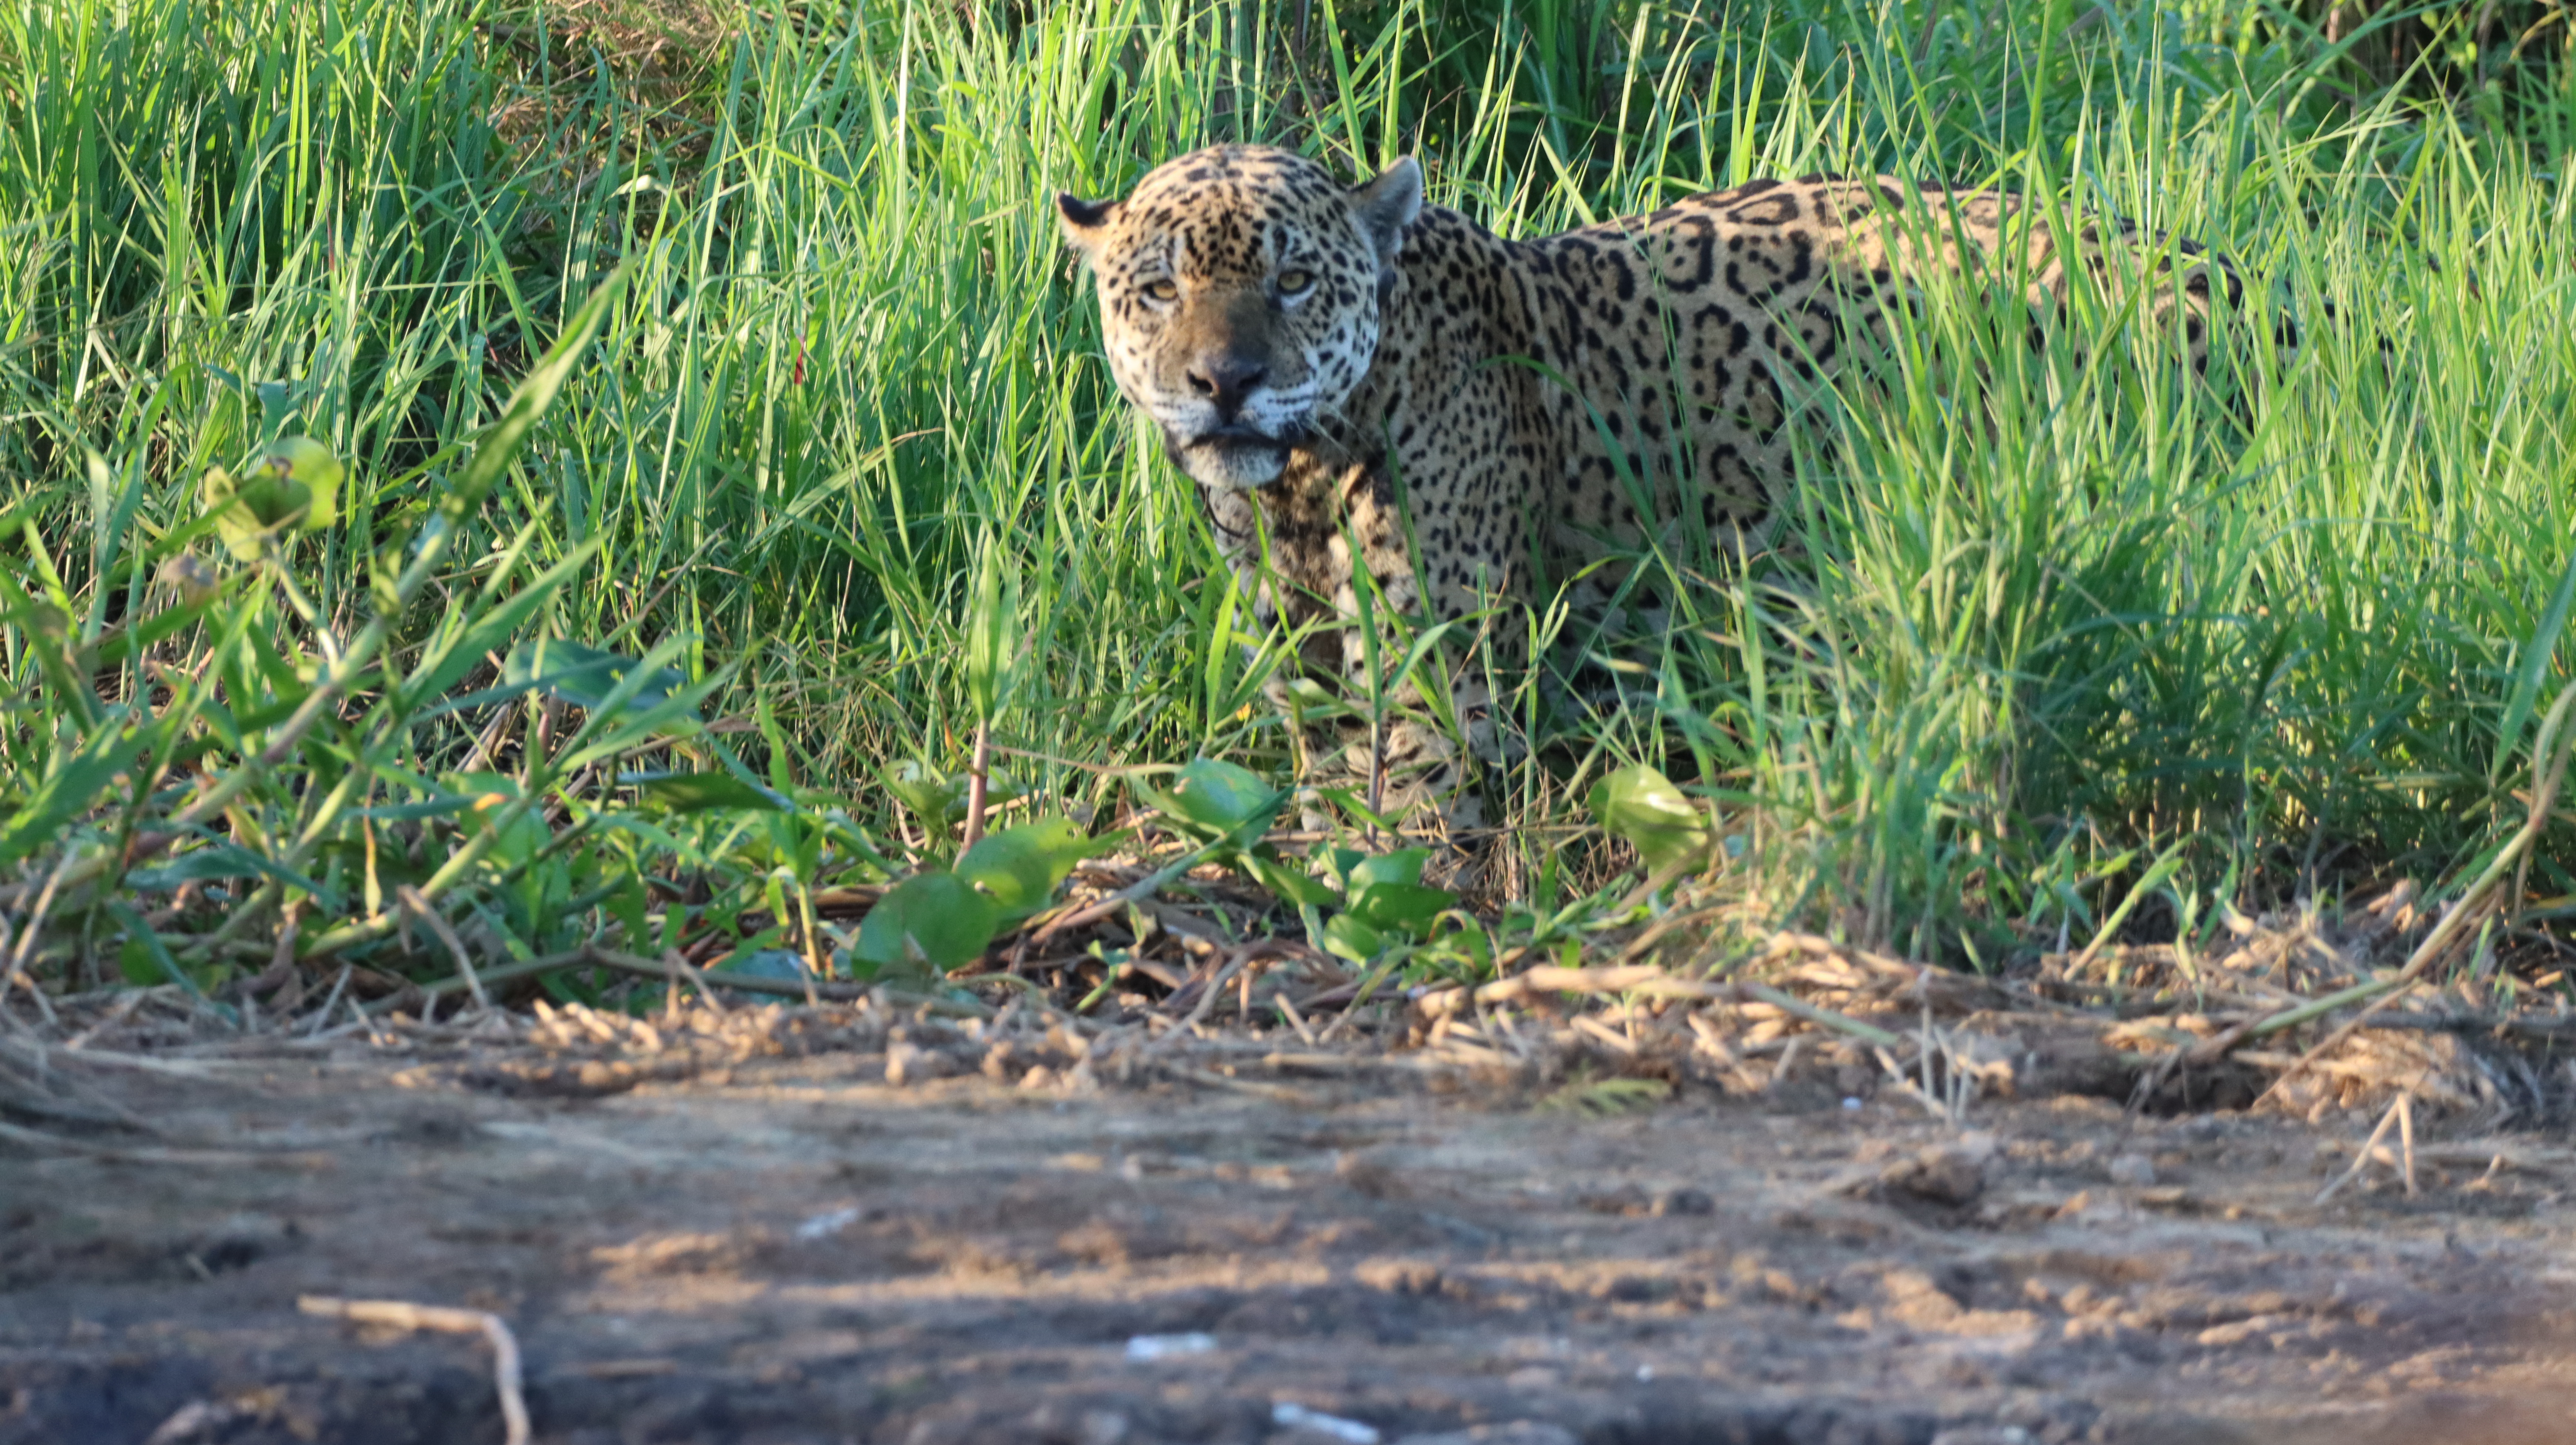
Jaguar: Ousado